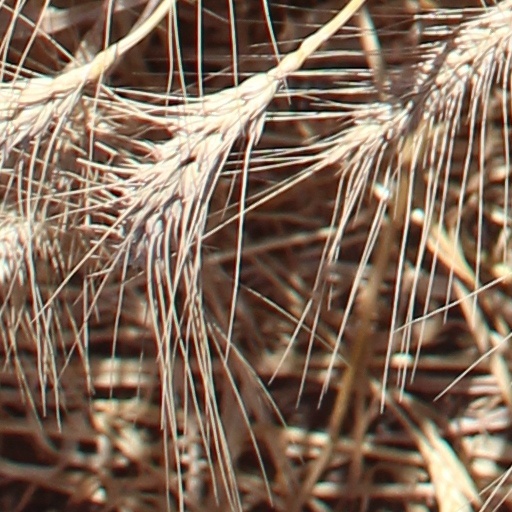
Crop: wheat